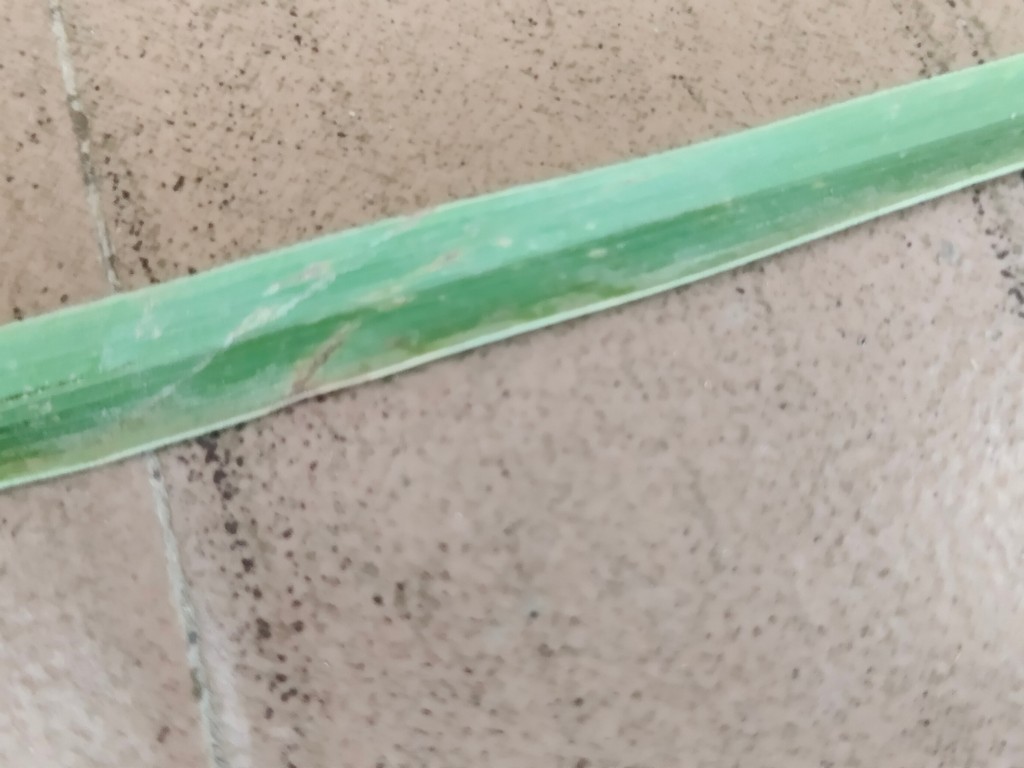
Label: Unhealthy